Itamar Franco

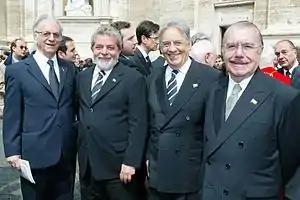
Presidents Itamar Franco, Luiz Inácio Lula da Silva, Fernando Henrique Cardoso and José Sarney at the funeral of Pope John Paul II in 2005

Franco was barred from running for a full term in 1994. Whenever a Brazilian vice president serves part of a president's term, it counts as a full term, and at the time Brazilian presidents were barred from immediate reelection. Fernando Henrique Cardoso became the official (sometimes described as Franco's hand-picked) candidate to succeed Franco and was elected president in late 1994. Franco, however, soon became a severe critic of Cardoso's government and disagreed with the privatization program. Thereafter, he served as the ambassador to Portugal in Lisbon and then as ambassador to the Organization of American States in Washington, DC, until 1998.